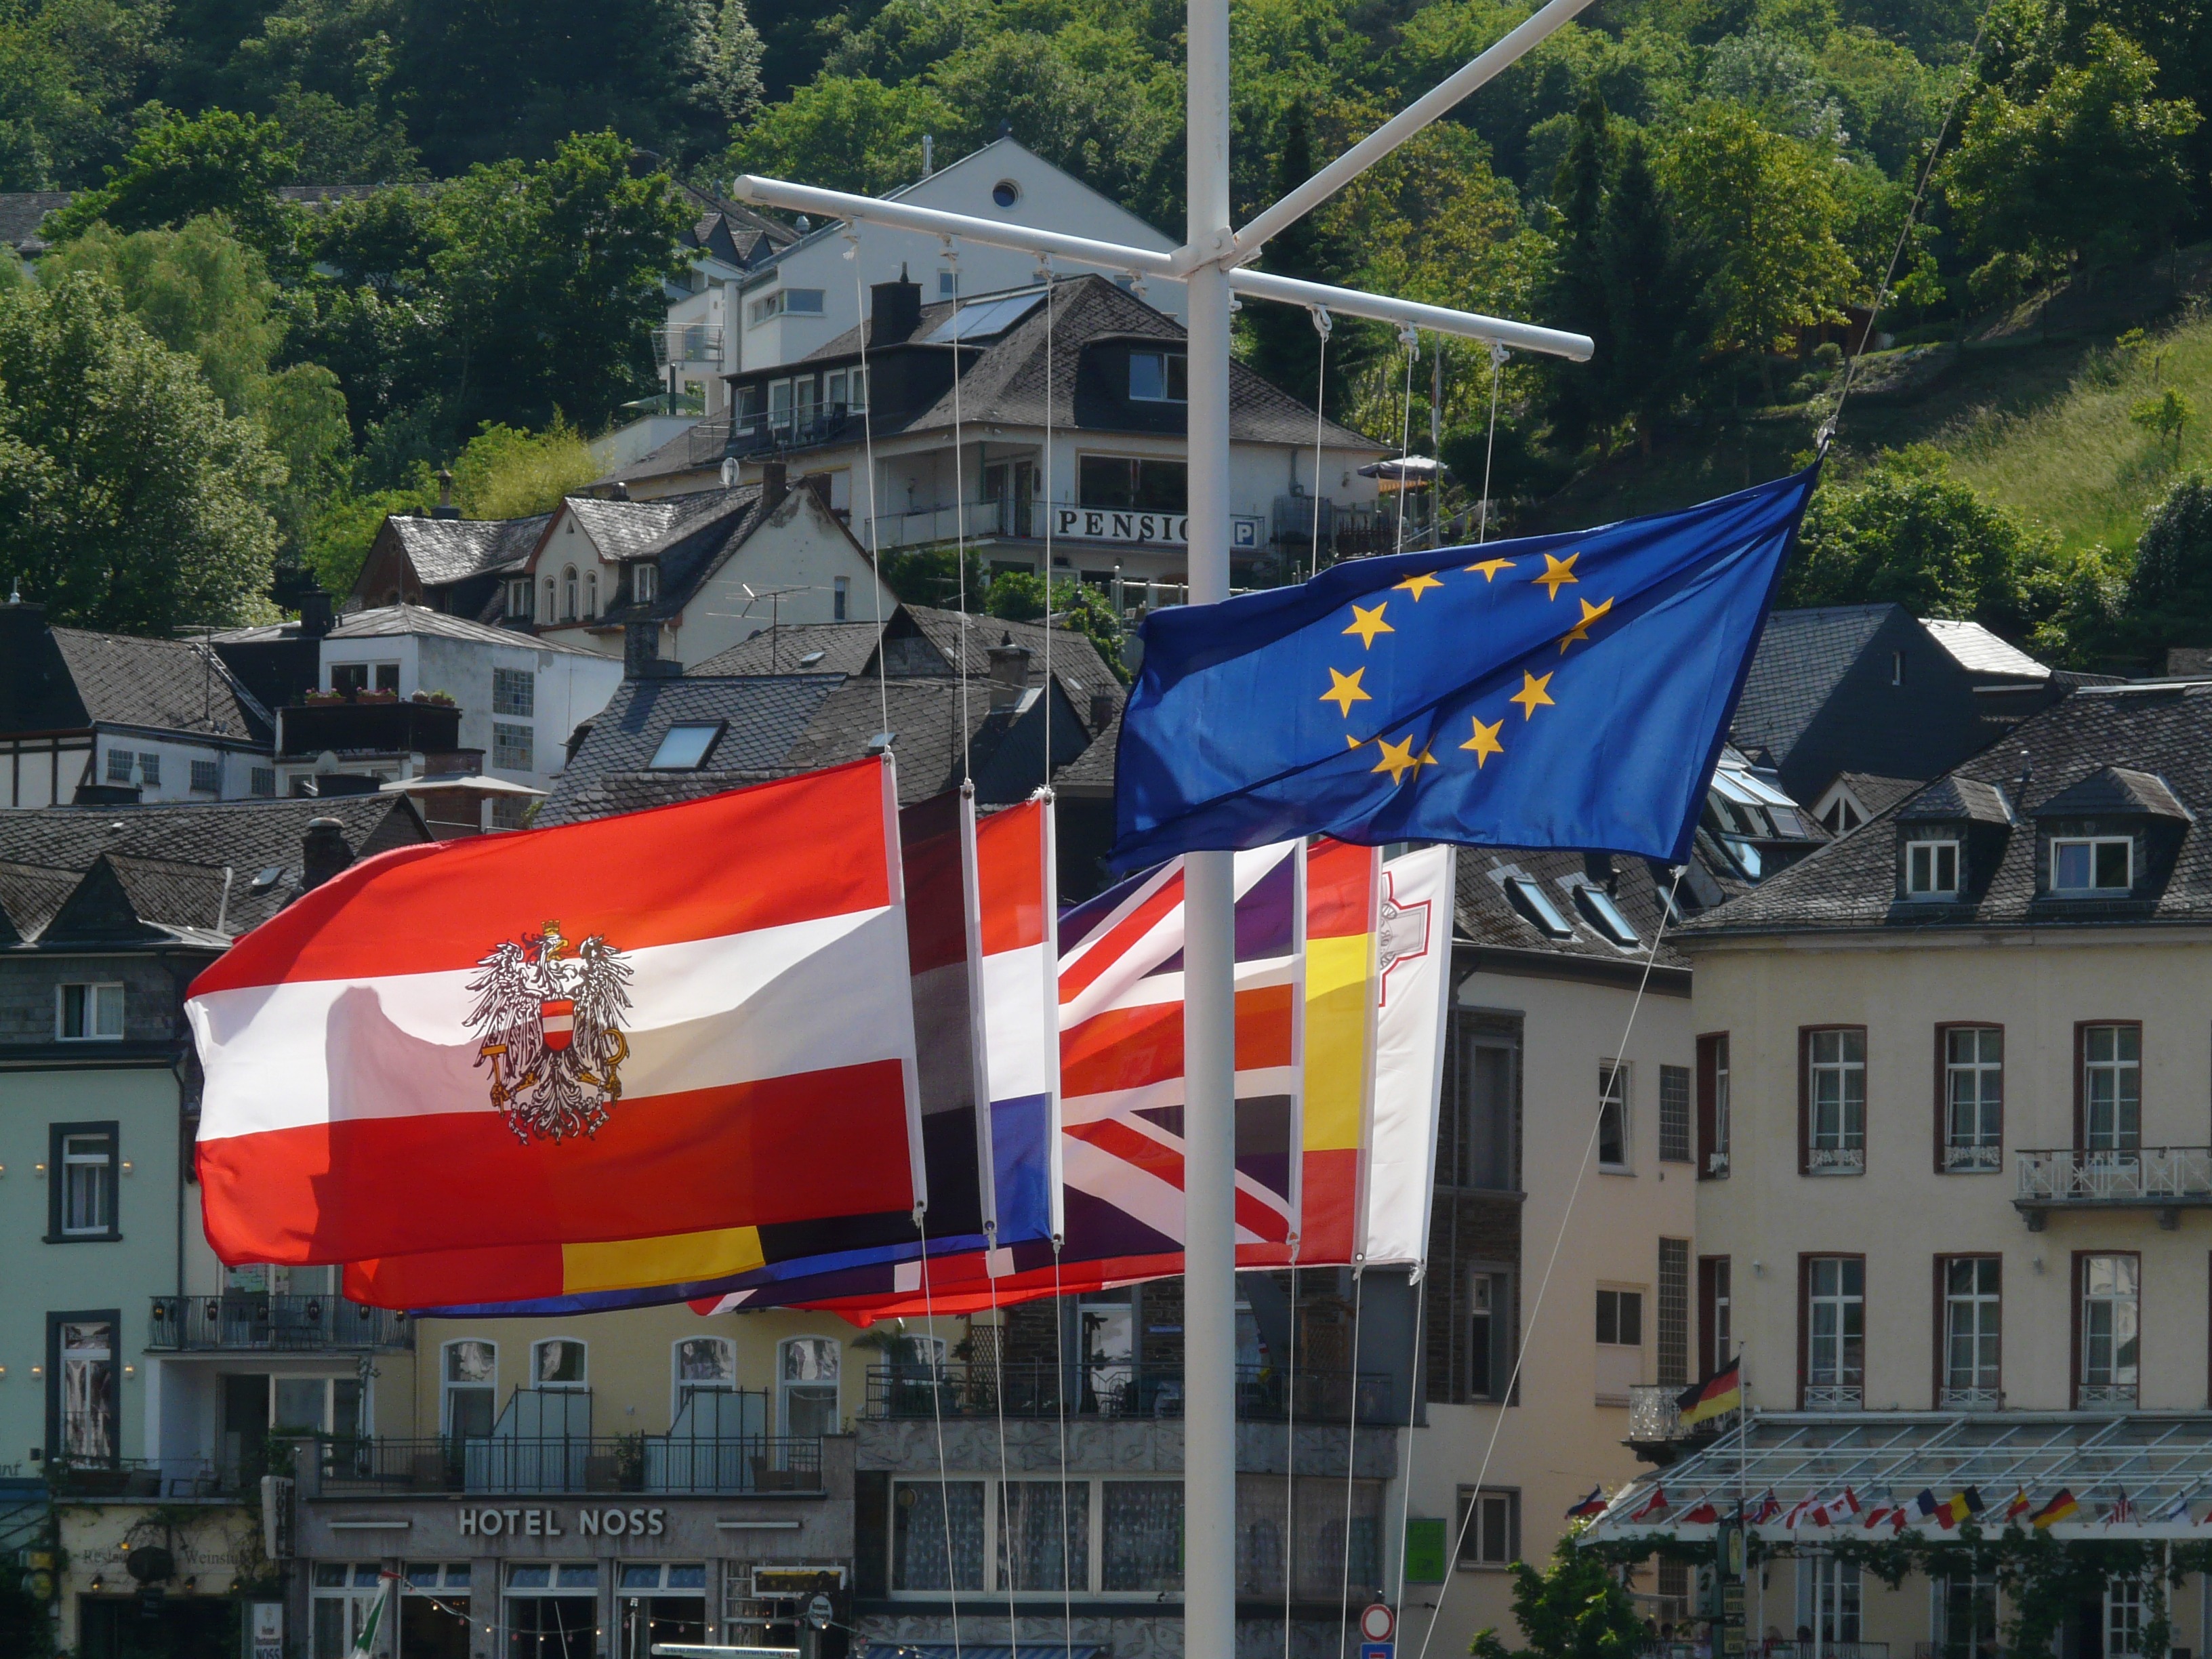
sky, town, color, flag, colorful, international, flags, blow, flutter